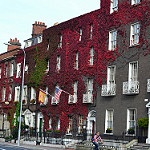
Scene: Outdoor